Indigenous peoples in Canada

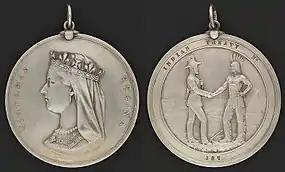
The Indian Chiefs Medal, presented to commemorate Treaties 3, 4, 5, 6 and 7, bearing the image of Queen Victoria

The final government strategy of assimilation, made possible by the "Indian Act" was the Canadian residential school system: